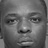
Emotion: neutral